Pietro Nelli

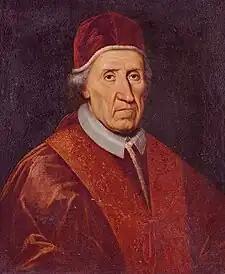
Portrait of Pope Clement XI (1710s)

Pietro Antonio Nelli (29 June 1672, Massa – 1740, Rome) was an Italian painter of the Rococo period. He created religious works, portraits, and landscapes.